Shared space

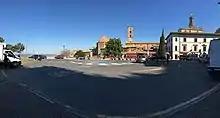
Piazza Martiri della Libertà, a shared space-roundabout in Volterra, Italy

Shared space is an urban design approach that minimises the segregation between modes of road user. This is done by removing features such as curbs, road surface markings, traffic signs, and traffic lights. Hans Monderman and others have suggested that, by creating a greater sense of uncertainty and making it unclear who has priority, drivers will reduce their speed, in turn reducing the dominance of vehicles, reducing road casualty rates, and improving safety for other road users.